Snooki & Jwoww

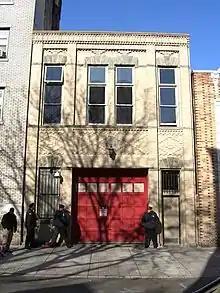
The former firehouse at 38 Mercer Street in Jersey City, New Jersey that served as the first season residence. Seen in the photo are a member of the production staff and Jersey City Police officers.

Prior to filming, several businesses in the area, including the bars Skinner's Loft, Barcade and LITM, denied filming permits to MTV, which "The Jersey Journal" reported was due to their need to make their regular customers a priority. In addition, a "No Snooki" sign was posted in the window of a liquor store around the corner from the firehouse, whose general manager stated that either of the two women would be turned away if they attempted to patronize that establishment. The Beechwood Cafe and Market, across the street from the firehouse, also indicated they would not let the two in their restaurant. Tia's Place, a trendy clothing store on Grove Street, also declined filming because that store's contract prohibits it. The week Polizzi and Farley moved into their home, Newark, New Jersey Mayor Cory Booker denied filming permits to the production company, stating in a letter printed by the "Newark Star-Ledger", "While we appreciate your desire to film and capture the essence of our great city, we are confident that the filming of this show will most certainly attract a high level of local and national attention and notoriety." Booker explained his decision by saying that he did not wish the city's emergency personnel to devote its time to handling incidents involving the reality stars. Other businesses, however, were more welcoming to the production, including O'Connell's Bar & Grill on Montgomery Street, Walker's Apothecary, a spa and nail salon near the apartment, and Bar Majestic on Grove Street.